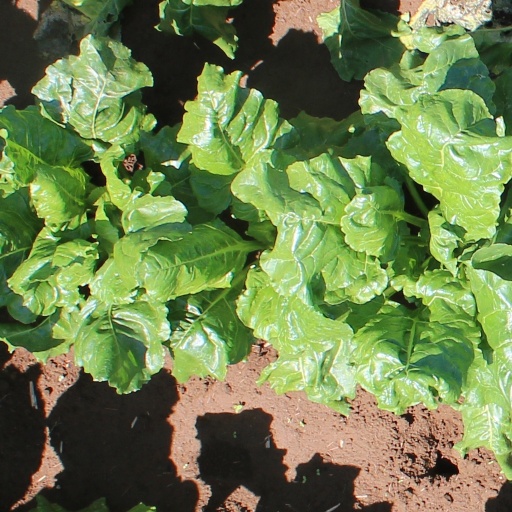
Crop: sugar beet